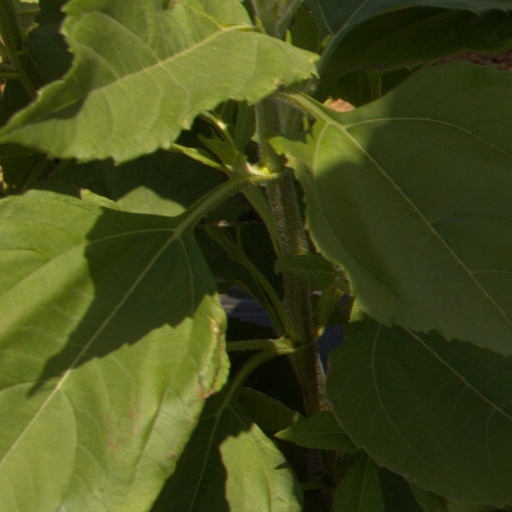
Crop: Jerusalem artichoke